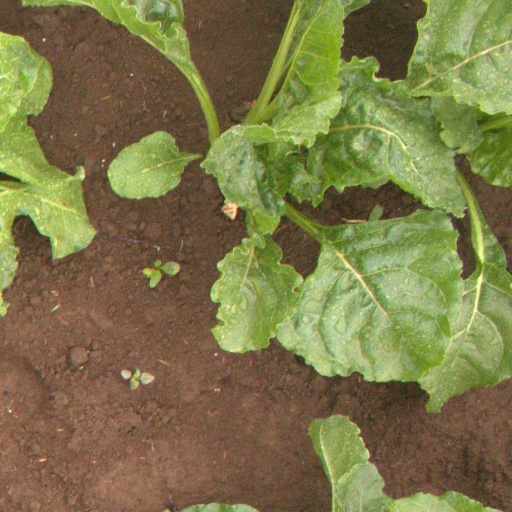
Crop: sugar beet